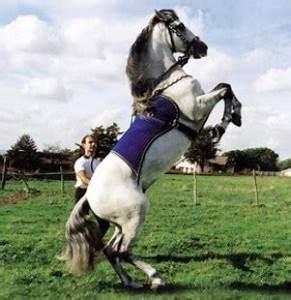
horse